List of international presidential trips made by Heydar Aliyev

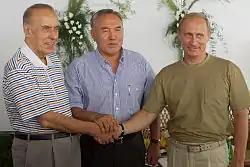
Aliyev, Kazakh President Nursultan Nazarbayev and Russian President Vladimir Putin in Sochi in 2001.

This article consists of the list of international official and work trips made by Heydar Aliyev, the third President of Azerbaijan, during the terms of his presidency.